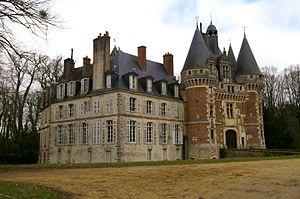
Le château de Saint-Agil, Loir-et-Cher
Le château de Saint-Agil est situé sur la commune de Saint-Agil, dans le département de Loir-et-Cher. Le château fait l’objet d’une inscription au titre des monuments historiques depuis le 13 février 1926.